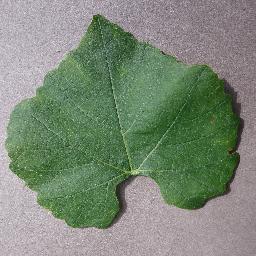
Label: Grape___healthy